Kuril Islands

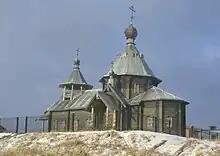
Russian Orthodox church, Kunashir

In February 1945 the Yalta Agreement promised to the Soviet Union South Sakhalin and the Kuril islands in return for entering the Pacific War against the Japanese during World War II. In August 1945 the Soviet Union mounted an armed invasion of South Sakhalin at the cost of over 5,000 Soviet and Japanese lives.